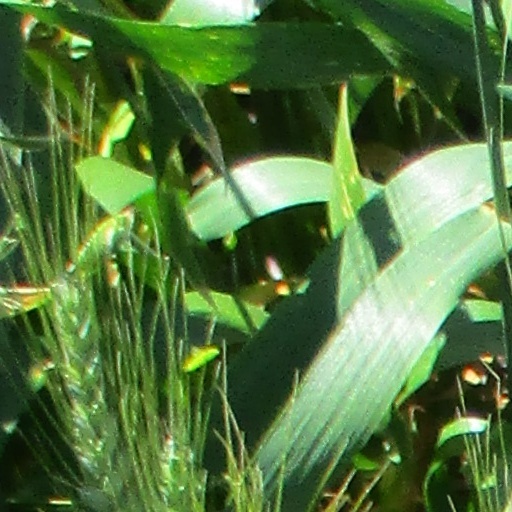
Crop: wheat